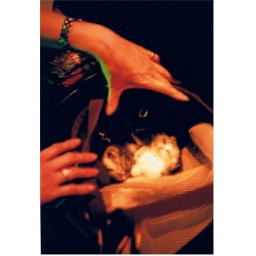
My baby cat in the bag again...